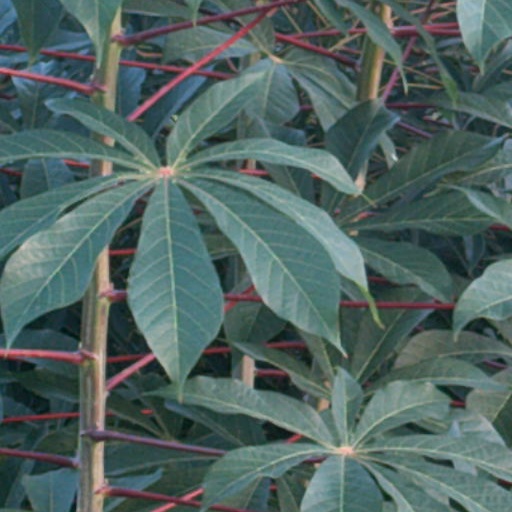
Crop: cassava